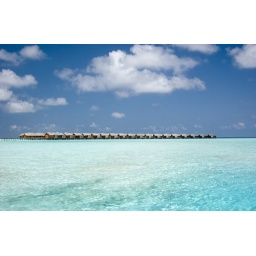
over water house